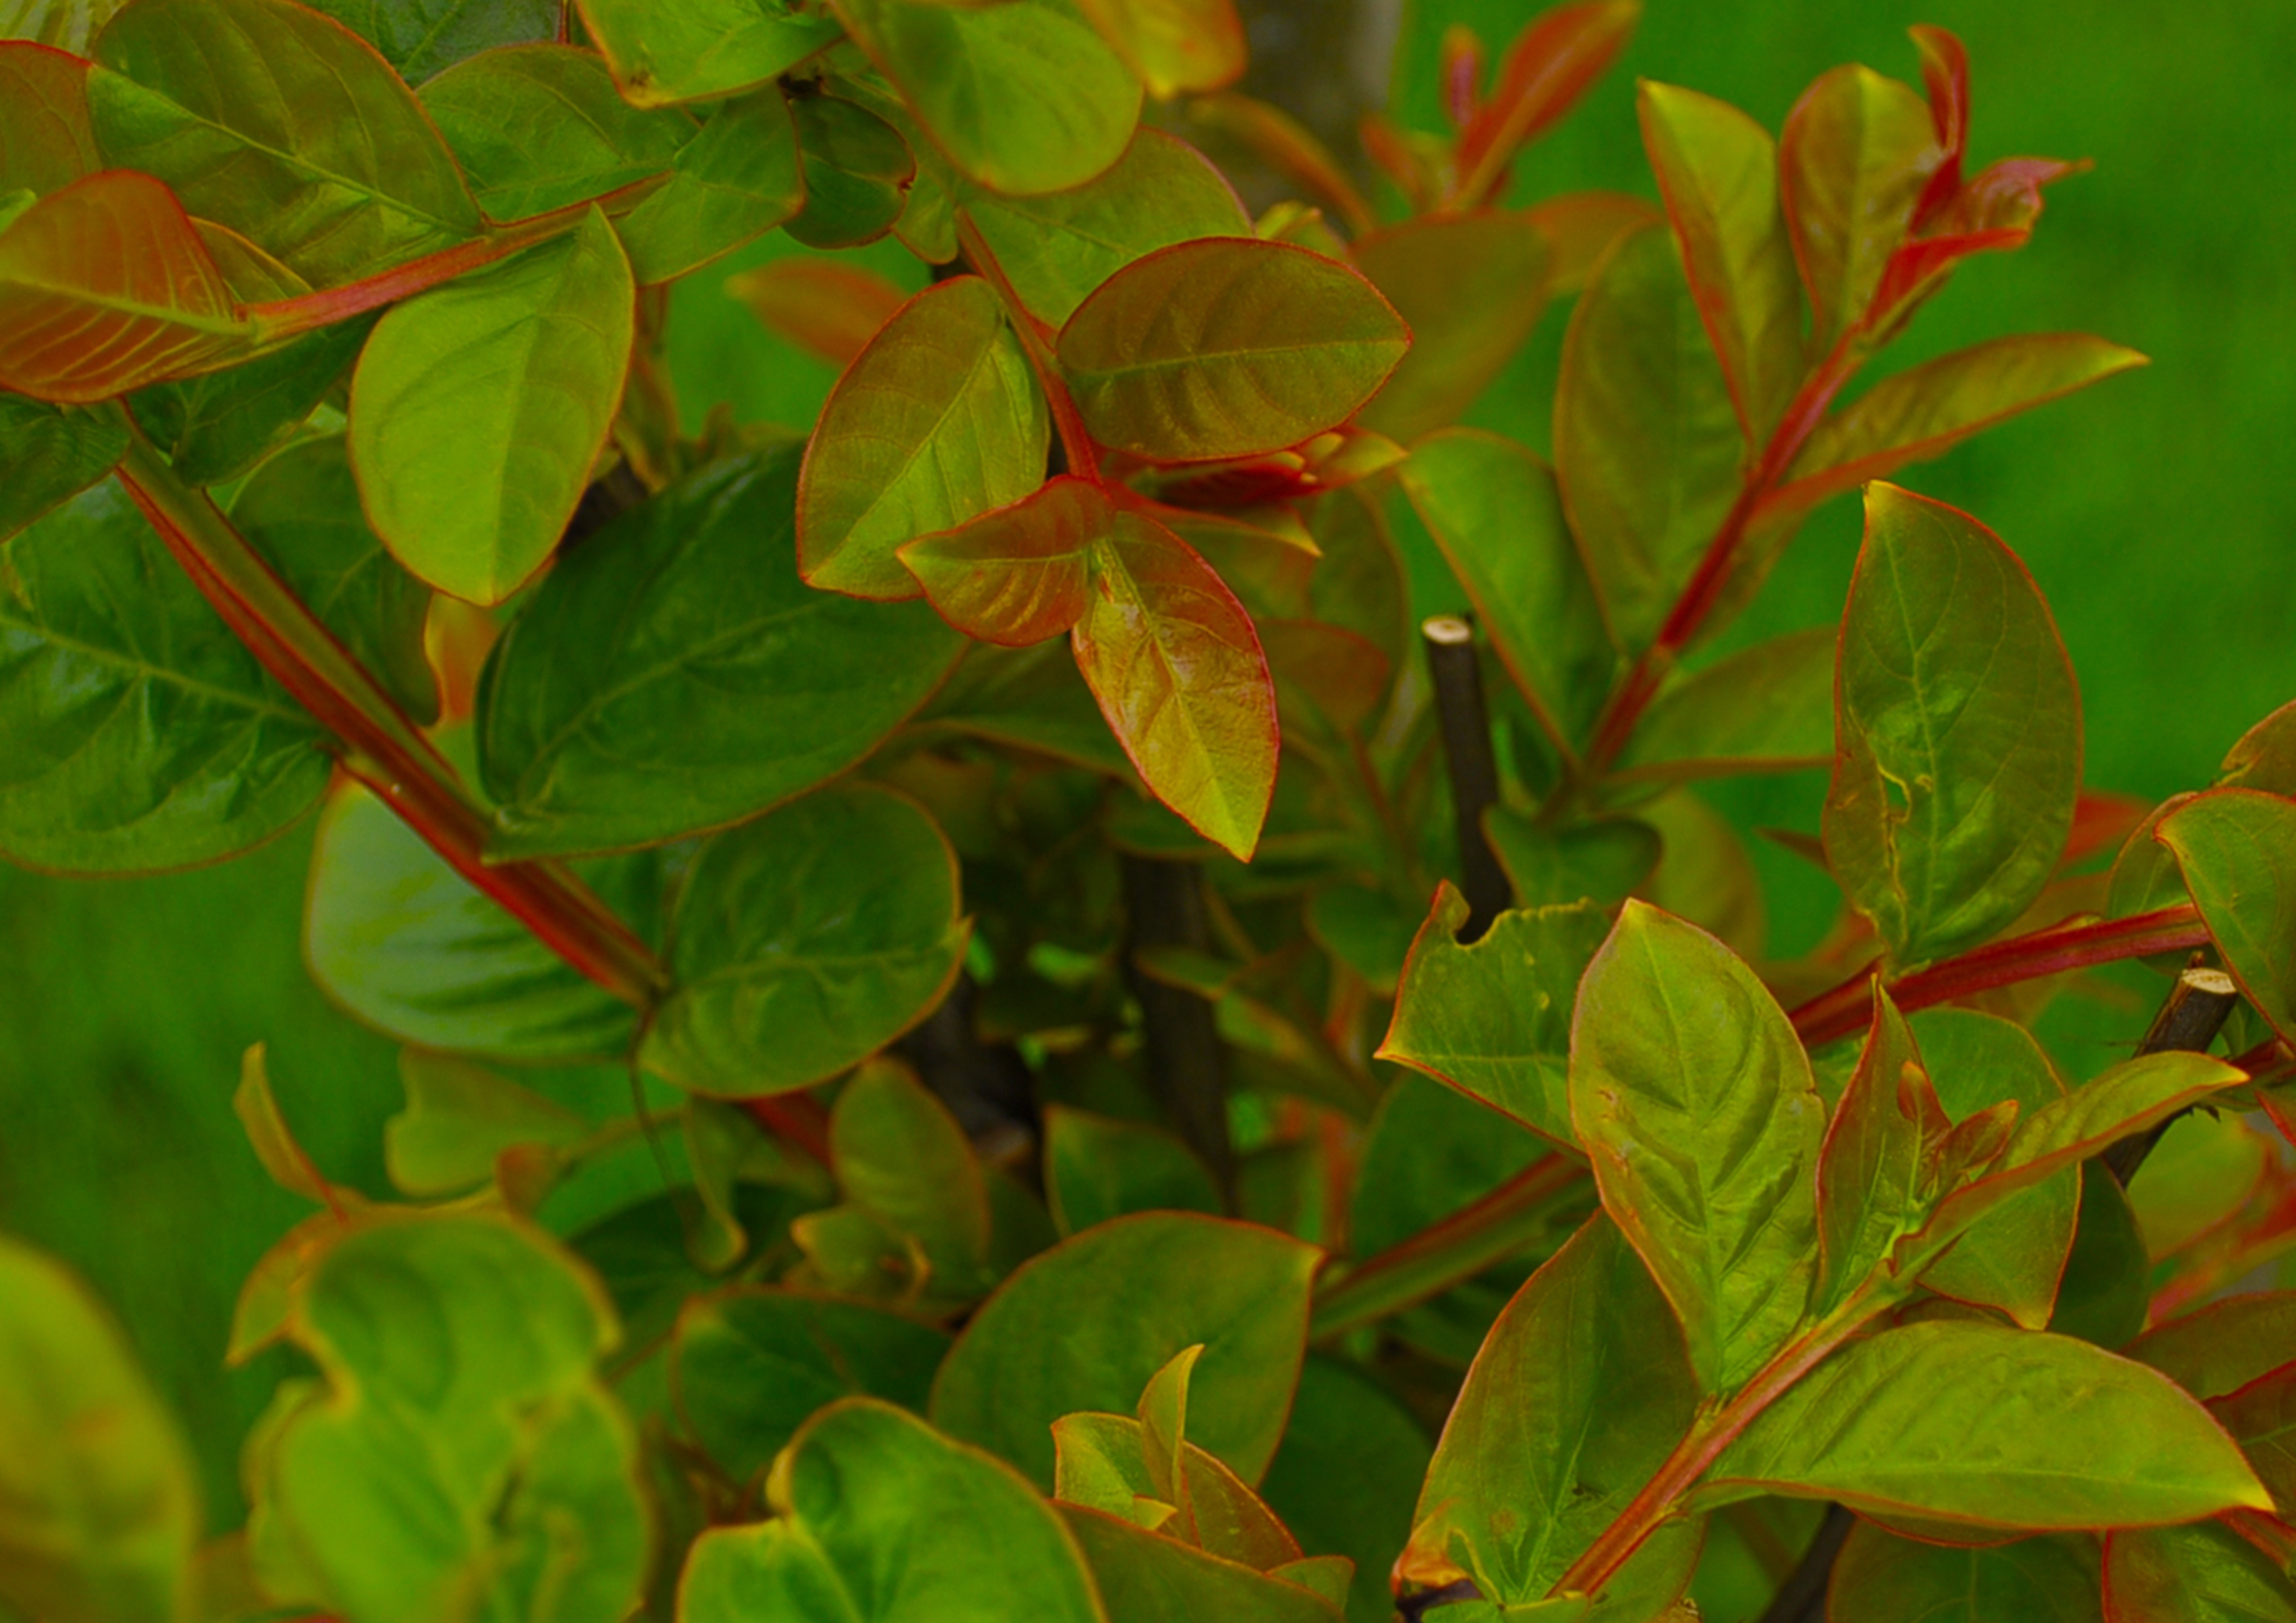
tree, branch, plant, leaf, flower, spring, green, produce, evergreen, autumn, botany, flora, leaves, shrub, deciduous, flowering plant, woody plant, land plant